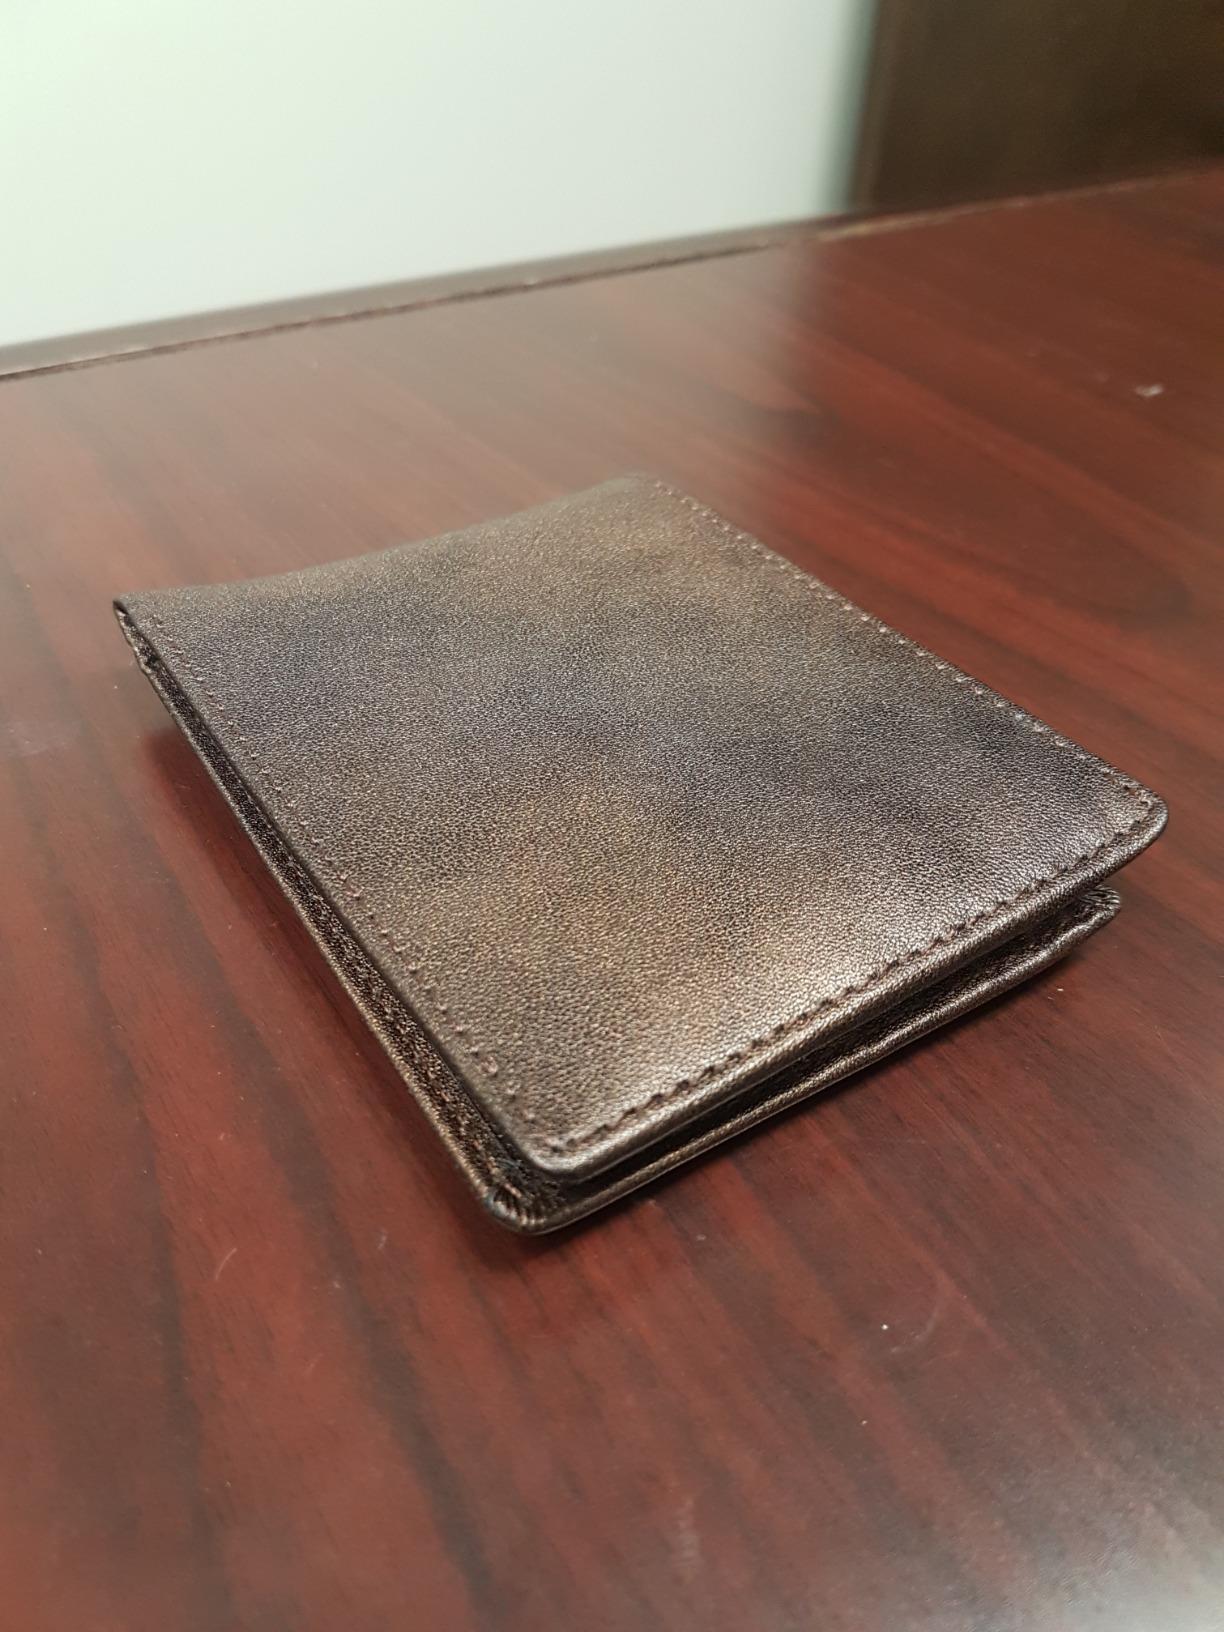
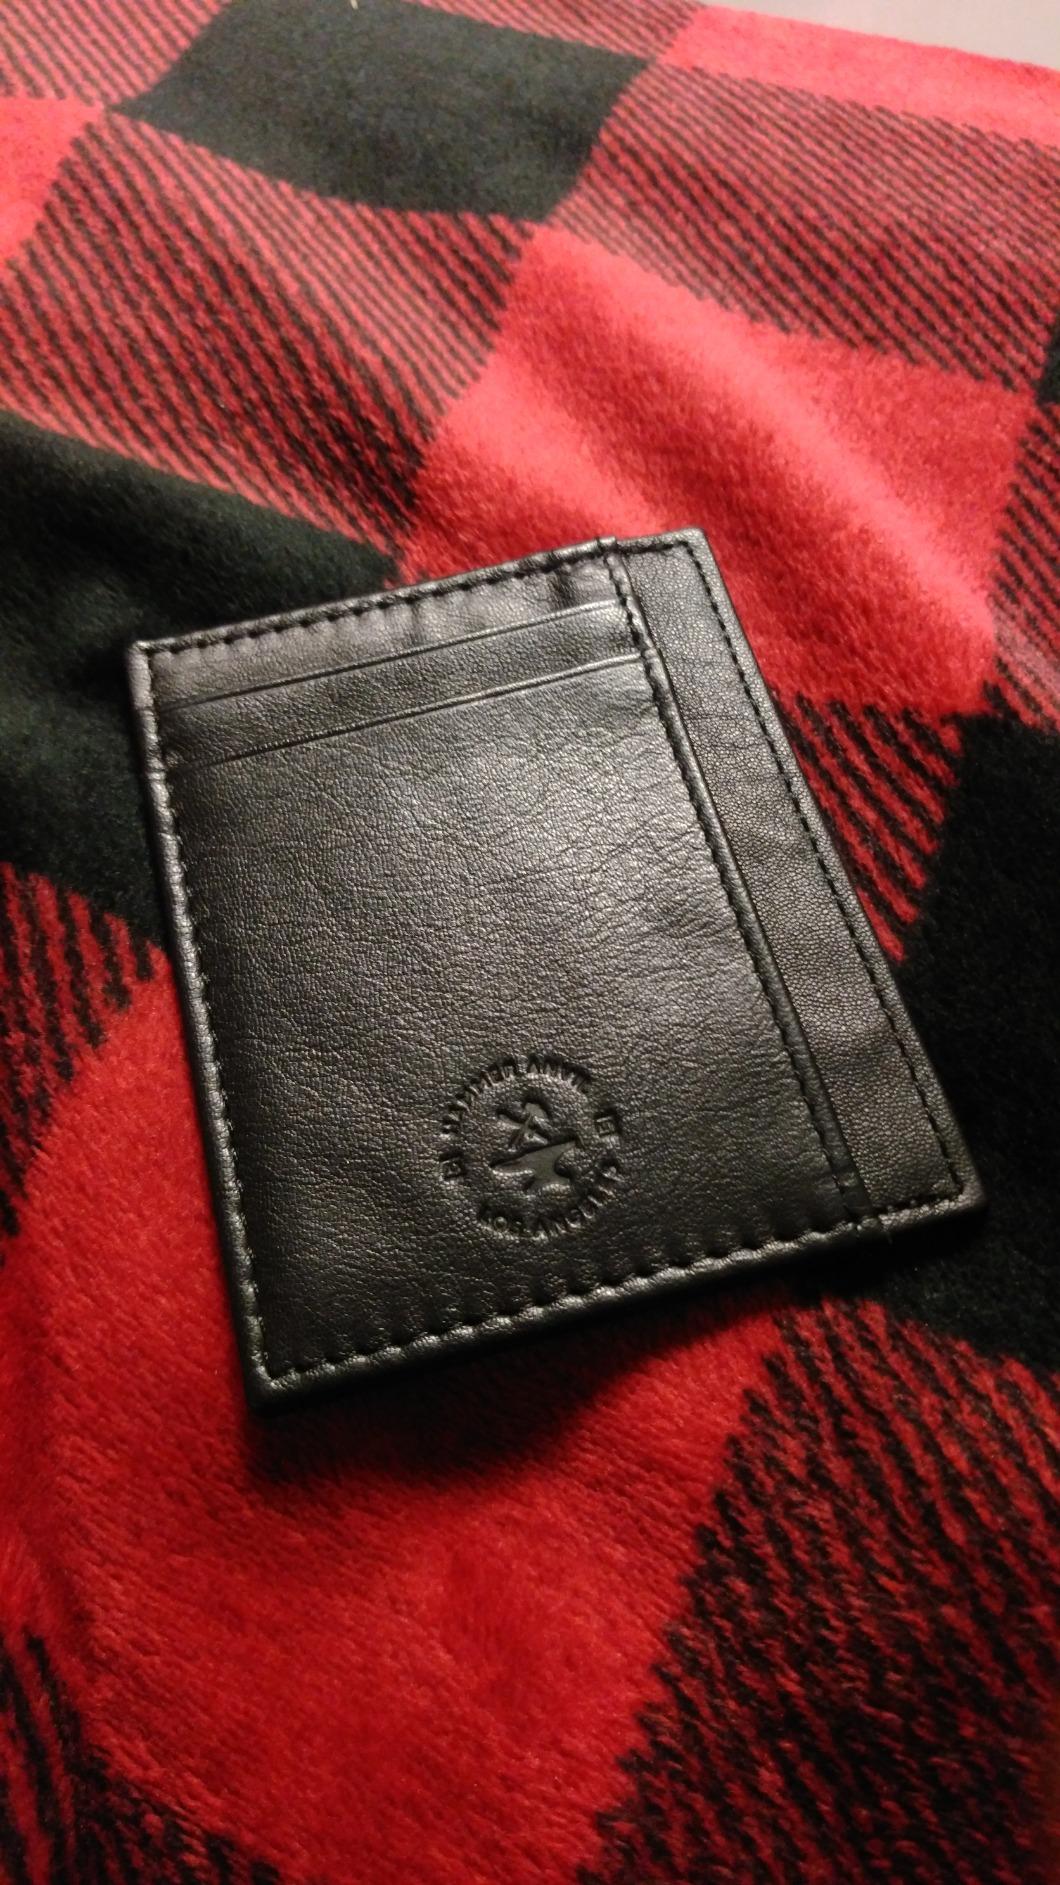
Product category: accessories_wallet
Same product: no